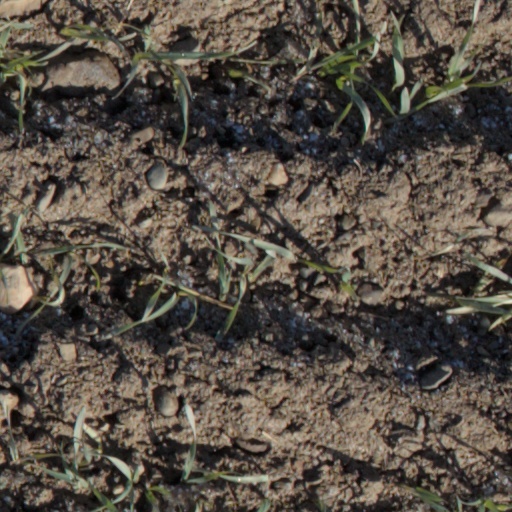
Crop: wheat